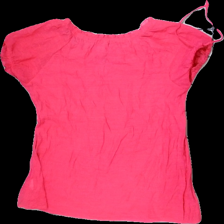
View: back
Type: Blouse
Category: Ladies
Brand: Not in the list
Brand text on label: b.young
Colors: Pink
Material: 70% Viscose 30% Polyester
Cut: Regular
Size: 40
Price range: 50-100
Recommended usage: Reuse
Description: Pink blouse